British Turks

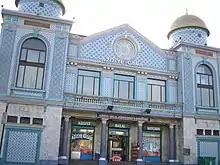
Aziziye Mosque in Stoke Newington, London.

Migration from the Republic of Turkey to the United Kingdom began when migrant workers arrived during the 1970s and were then followed by their families during the late 1970s and 1980s. Many of these workers were recruited by Turkish Cypriots who had already established businesses such as restaurants. These workers were required to renew their work permits every year until they became residents after living in the country for five years. The majority who entered the United Kingdom in the 1970s were mainly from rural areas of Turkey. However, in the 1980s, intellectuals, including students, and highly educated professionals arrived in the United Kingdom, most of which received support from the Turkish Cypriot community. Mainland Turks settled in similar areas of London in which the Turkish Cypriots lived in; however, many have also moved to the outer districts such as Enfield and Essex.